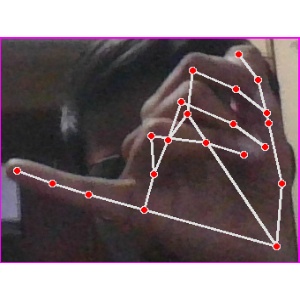
अक्षर: च